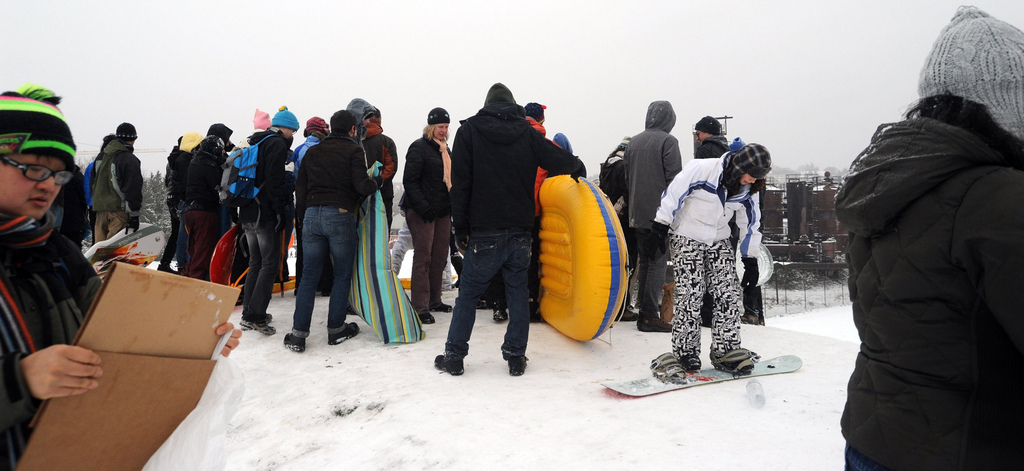
question: ここはどこですか？
answer: 屋外の坂の上です。

question: 人はどれくらいいますか？
answer: 大勢います。

question: 人々はどんな状態ですか？
answer: みんな手にいろんな物を持っています。

question: 今の季節はいつになりますか？
answer: 冬です。

question: なぜ、そう判断出来たのですか？
answer: 雪が積もっているからです。

question: 人々は何をしようとしていますか？
answer: それぞれ持って来た物に乗って、雪の上を滑ろうとしています。

question: 人々はどんな格好をしていますか？
answer: 寒さに対して完全防備のスタイルになっています。

question: 一番手前の男性は何を用意して来ましたか？
answer: ダンボールです。